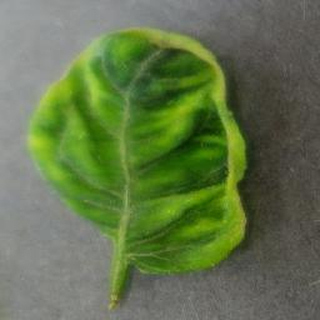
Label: tomato_yellow_leaf_curl_virus